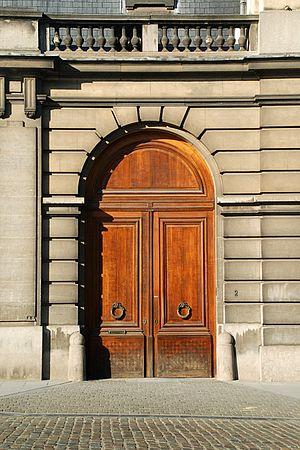
Belgique - Bruxelles - Hôtel de la Liste civile
L'Hôtel de la Liste civile est un édifice de style néo-classique qui constitue l'annexe gauche du Palais royal de Bruxelles et fait pendant à l'Hôtel Bellevue.